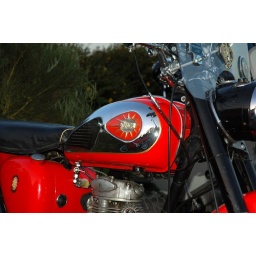
The classic car show at the Britannic building in Wythall. Nikon D70.